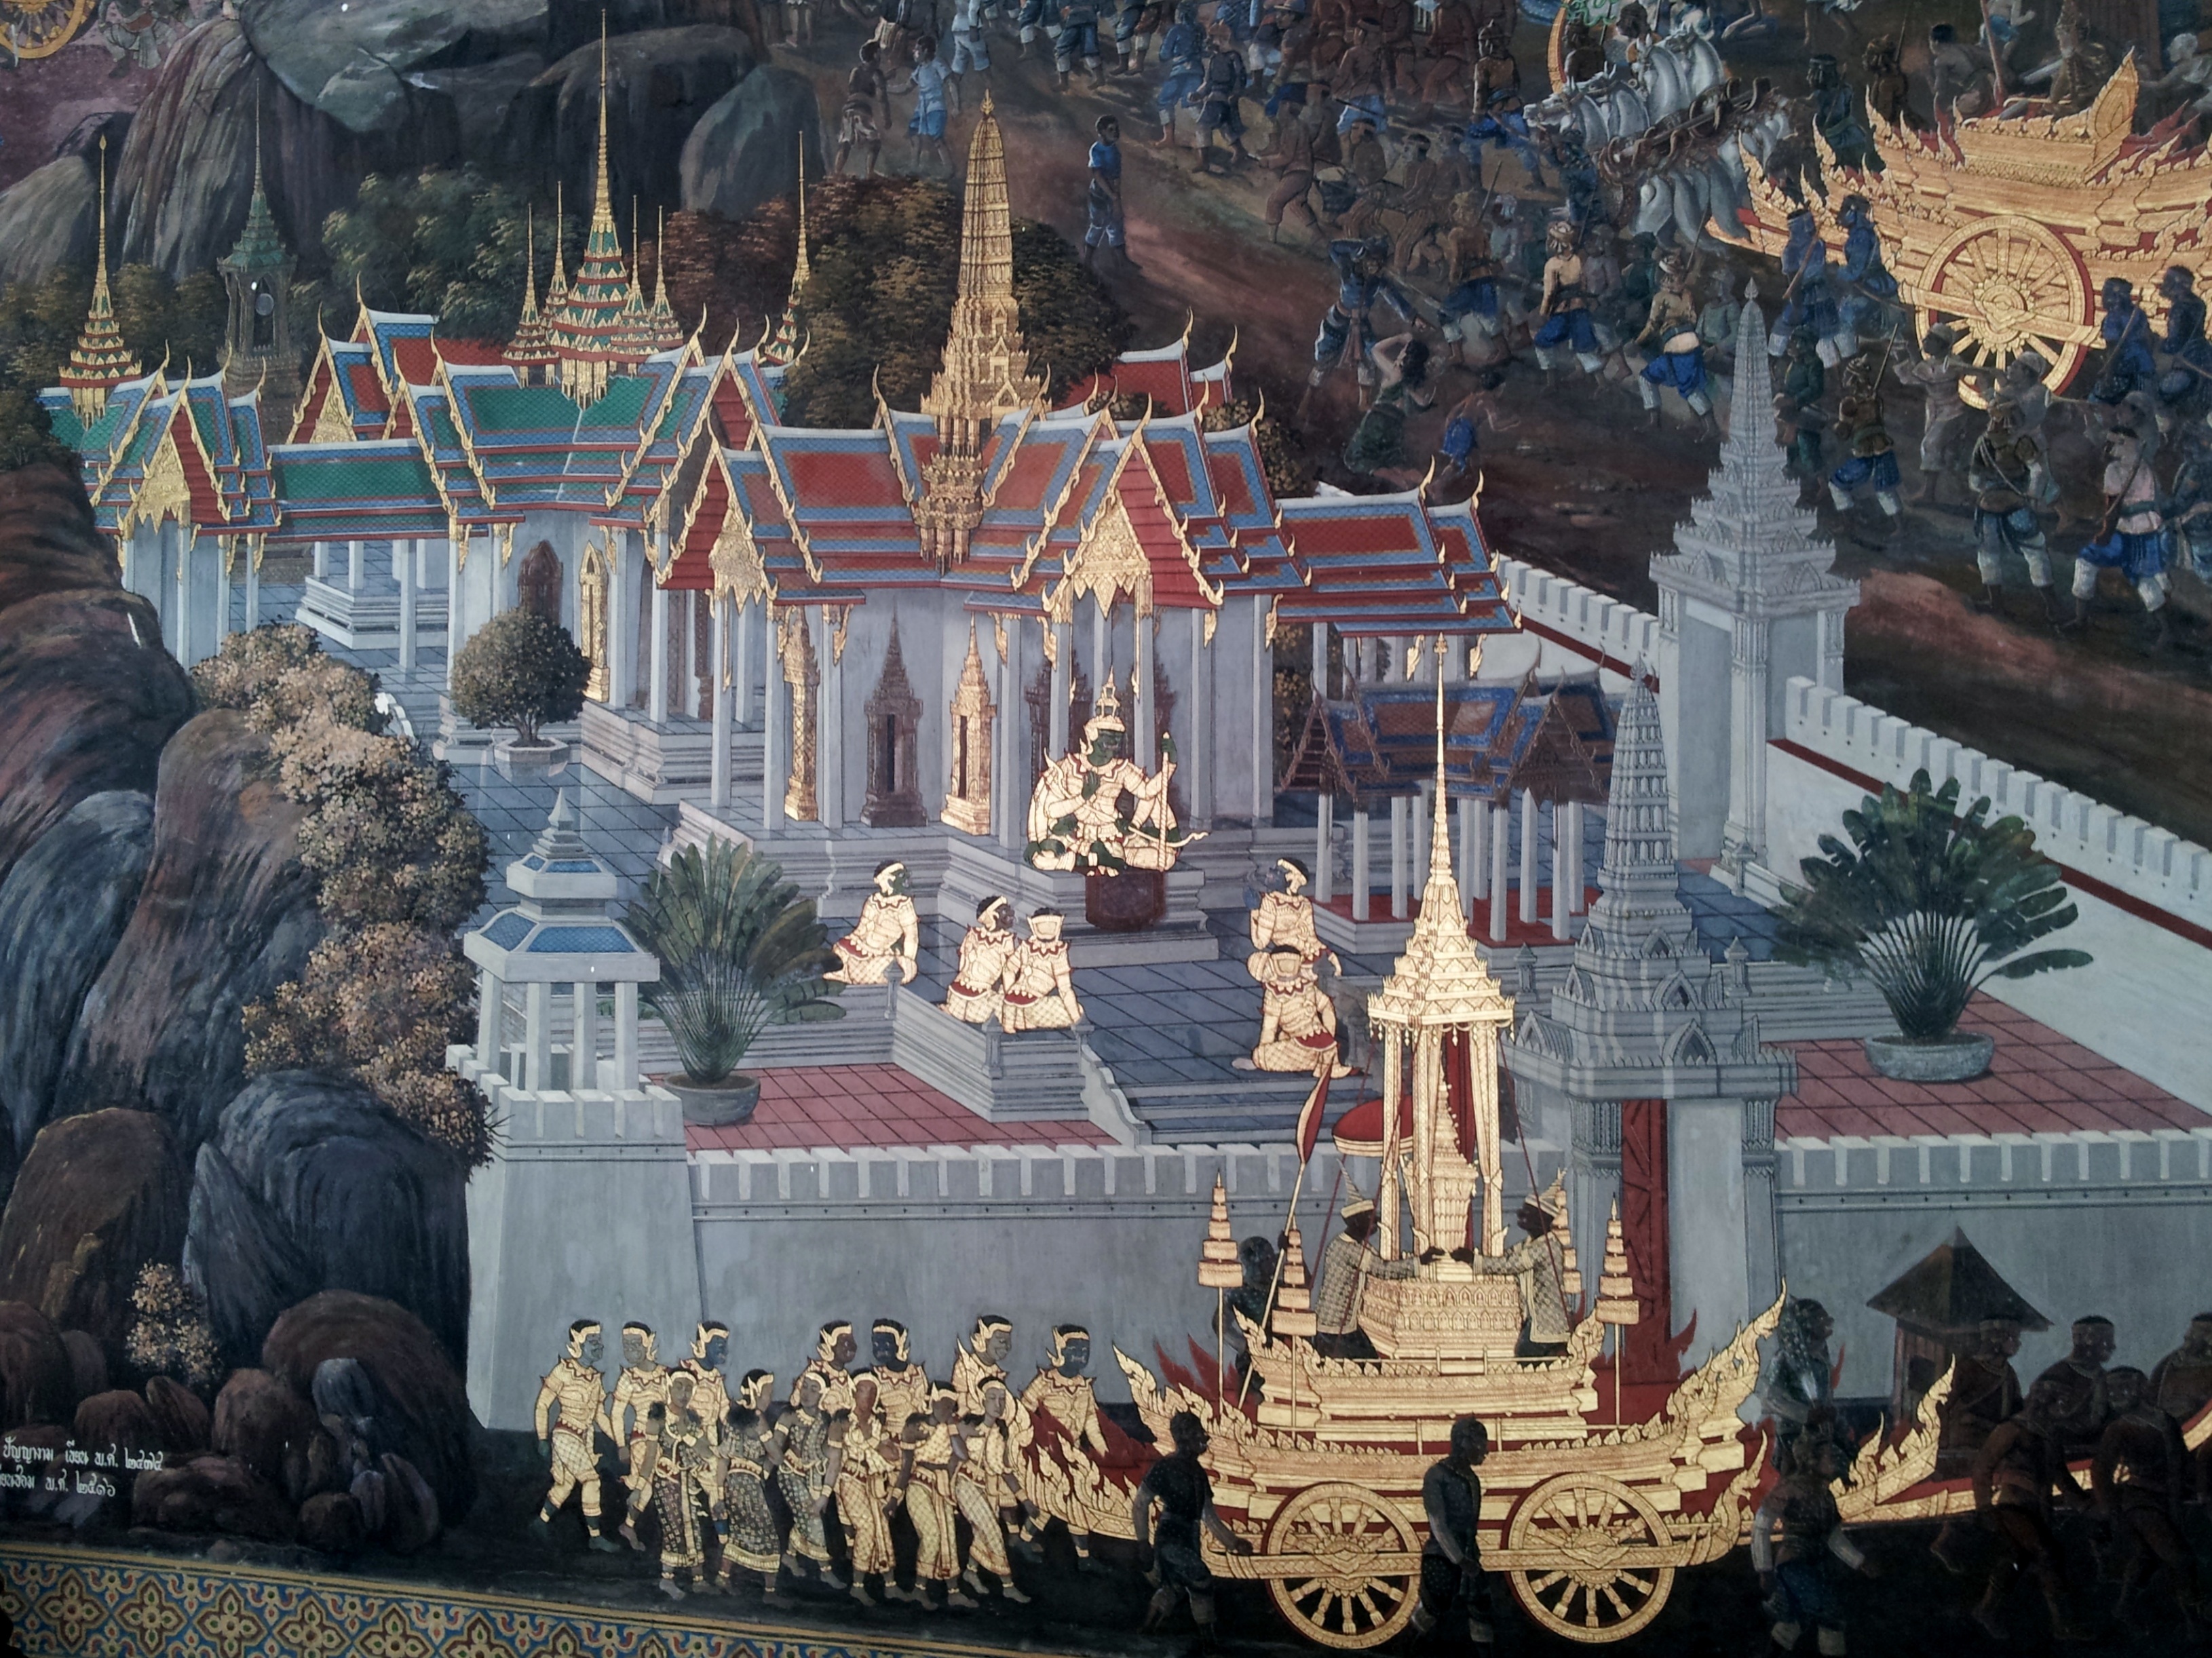
landmark, place of worship, temple, shrine, thai, wall painting, hindu temple, ancient history